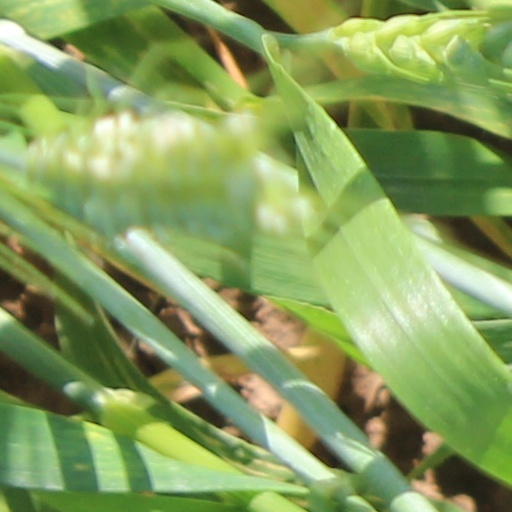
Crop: wheat